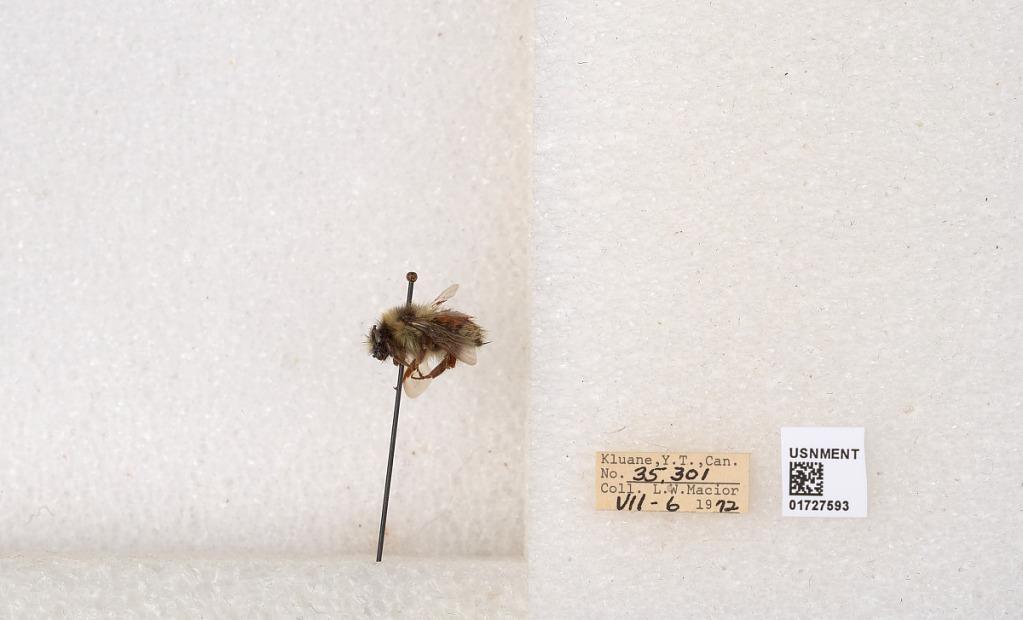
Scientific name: Bombus (Pyrobombus) sylvicola Kirby
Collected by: L. Macior
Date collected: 1972-7-6
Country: Canada
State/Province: Yukon
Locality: Kluane
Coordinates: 61.2426, -139.113